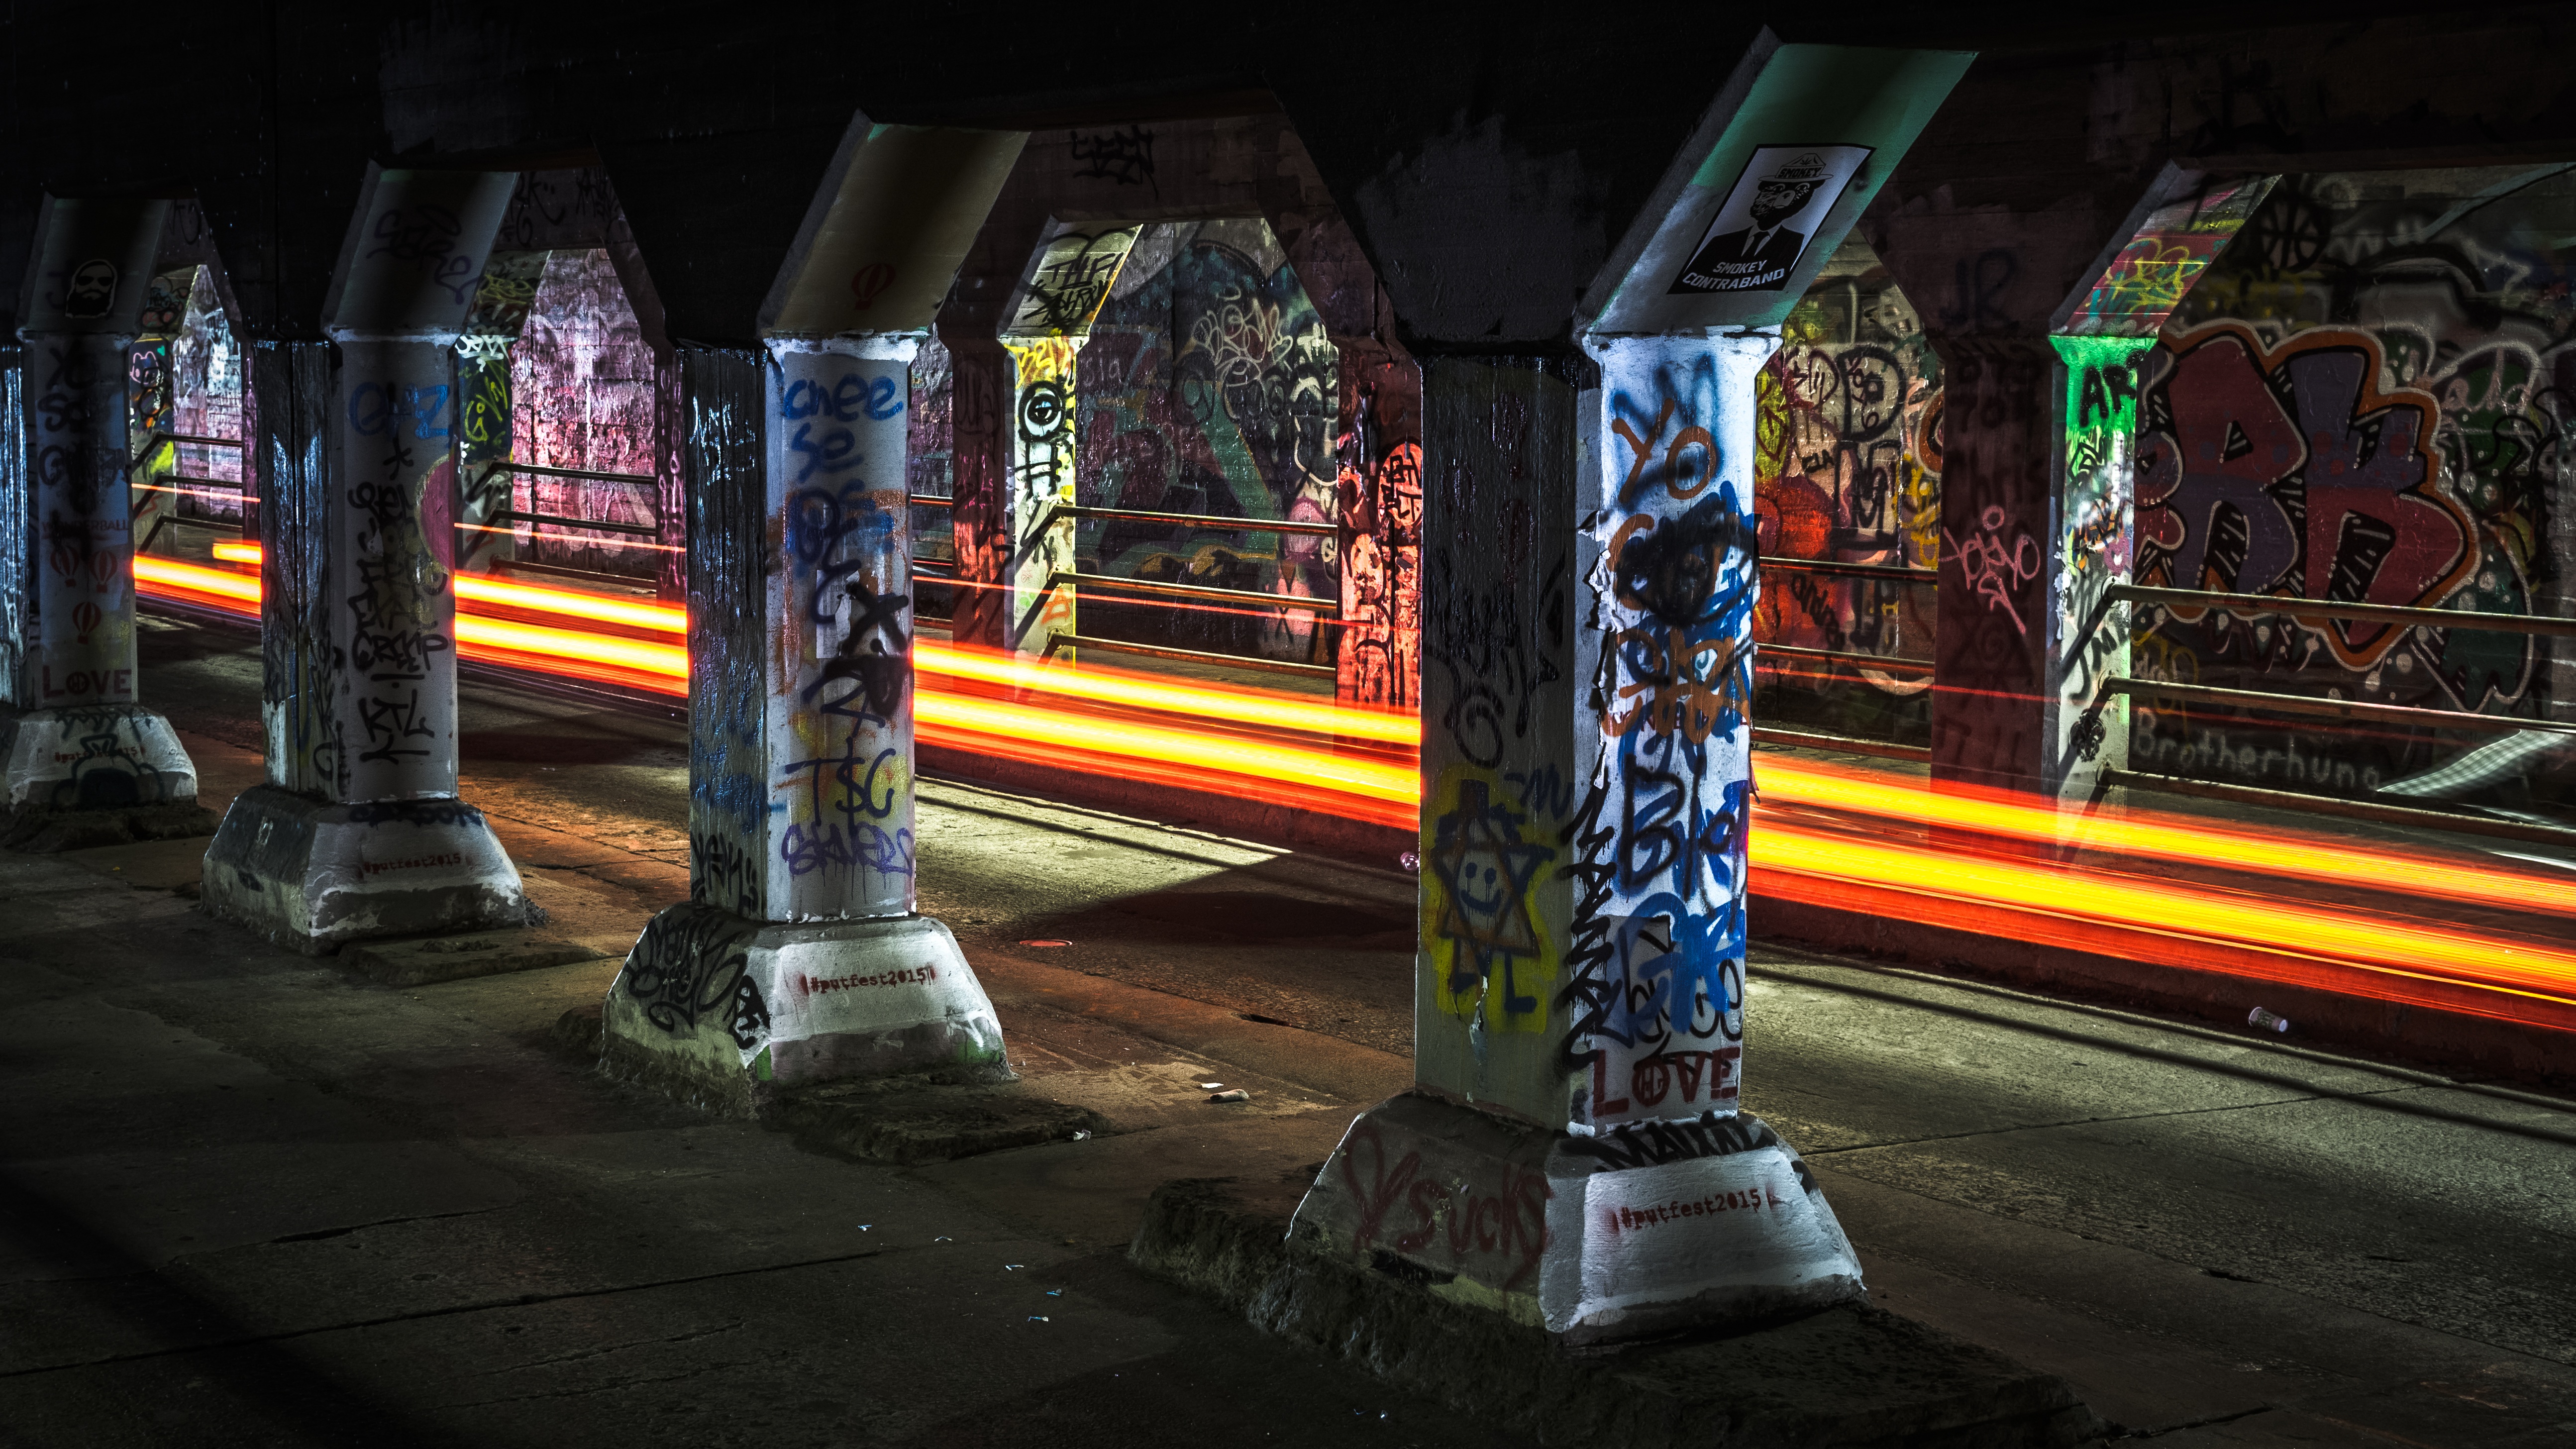
light, street, car, night, urban, tunnel, summer, color, paint, darkness, lighting, art, temple, shrine, exploration, atlanta, screenshot, urban area